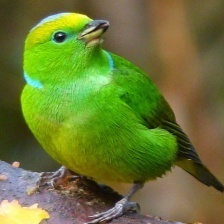
Species: GOLDEN CHLOROPHONIA
Scientific name: CHLOROPHONIA CALLOPHRYS